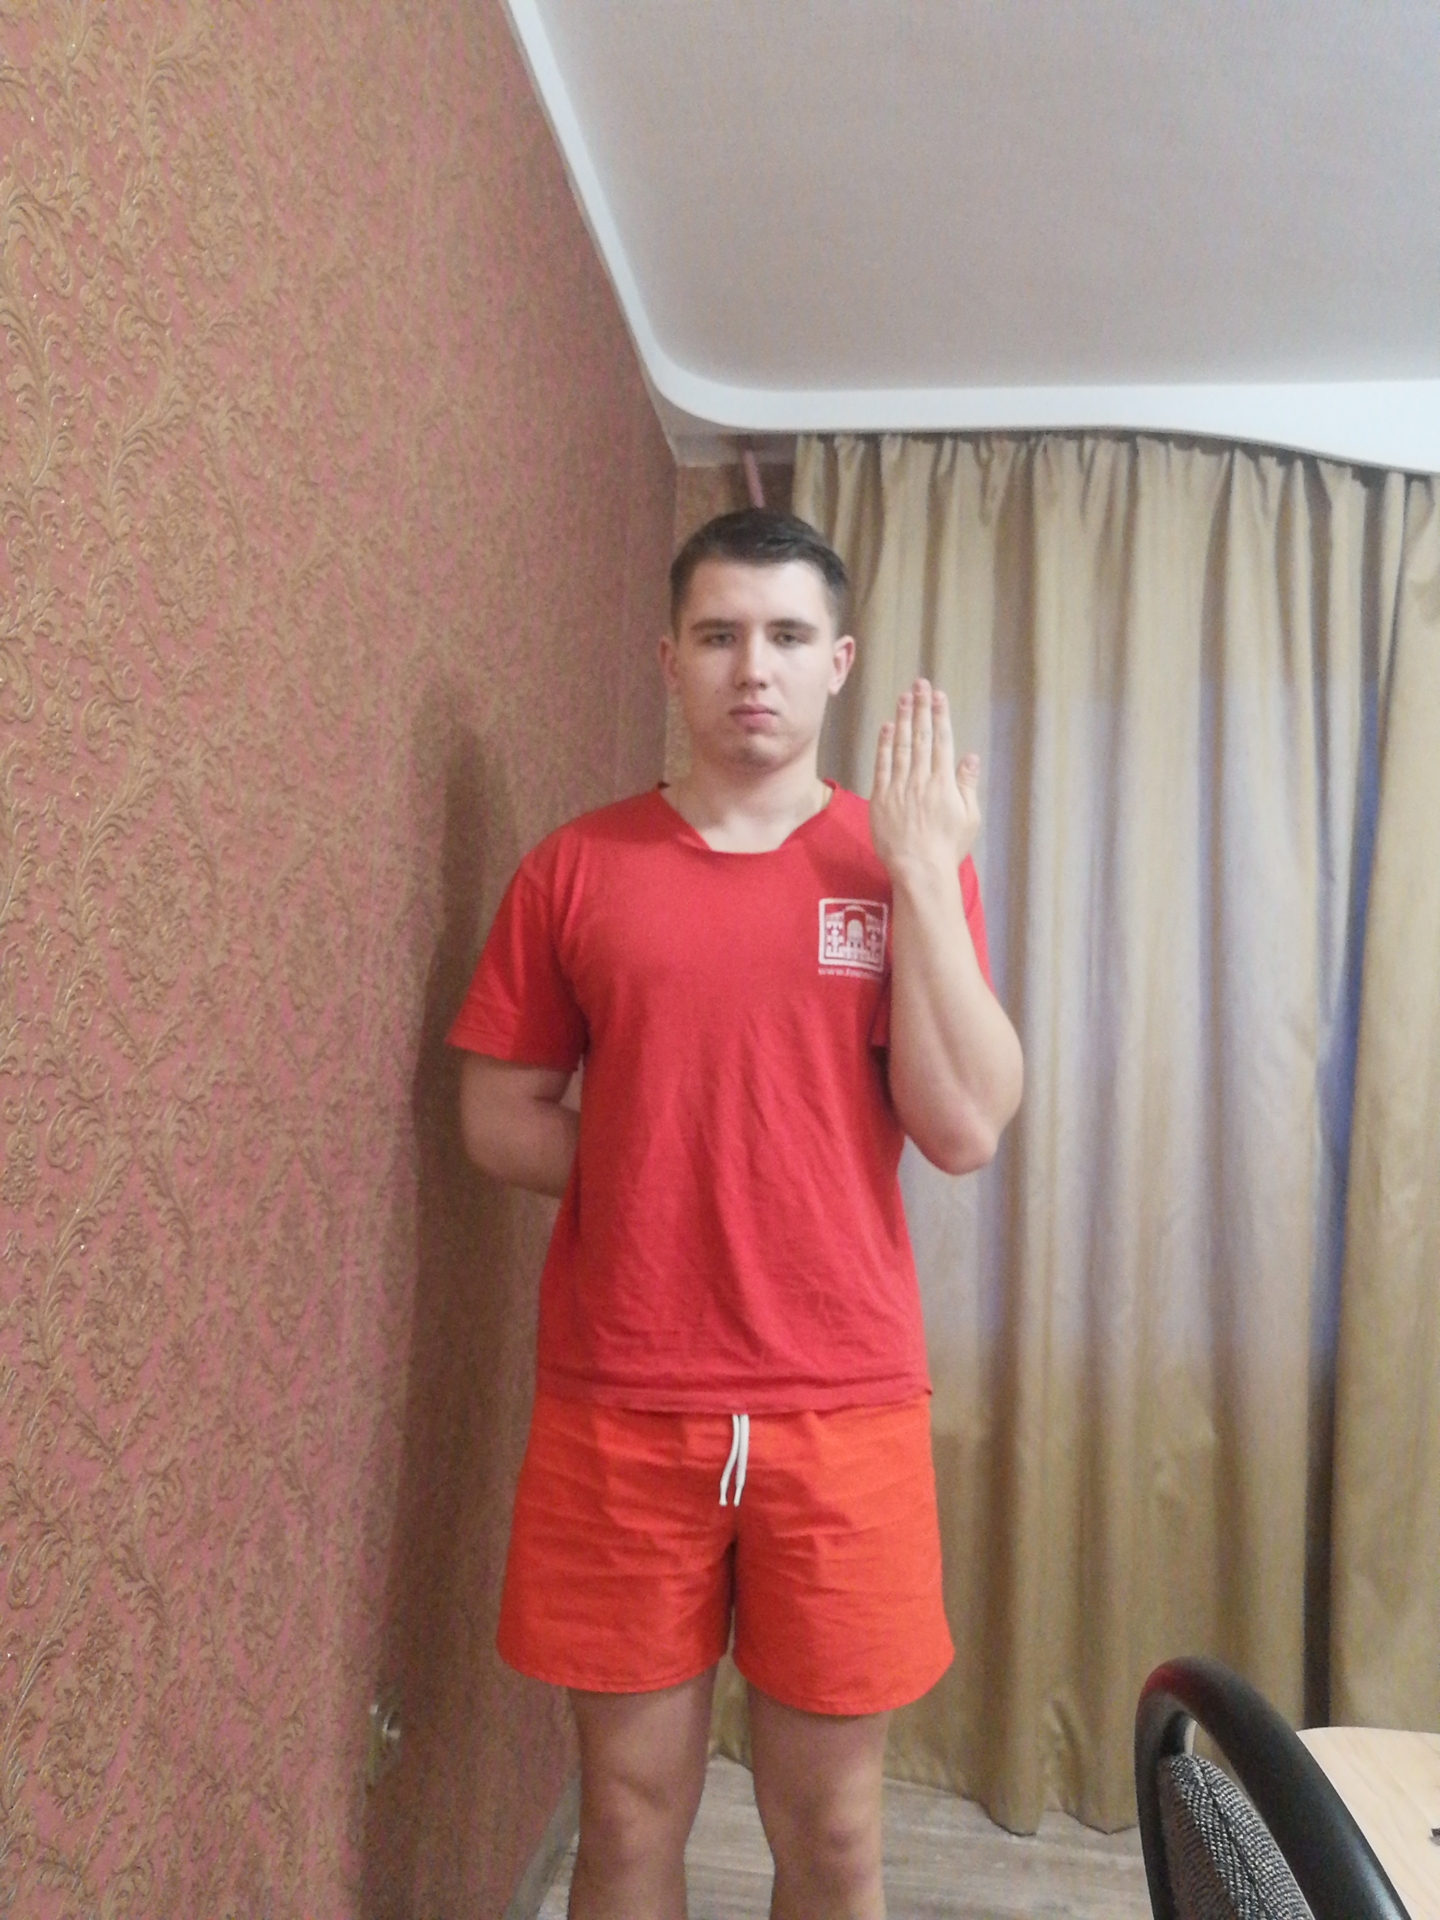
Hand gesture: stop_inverted